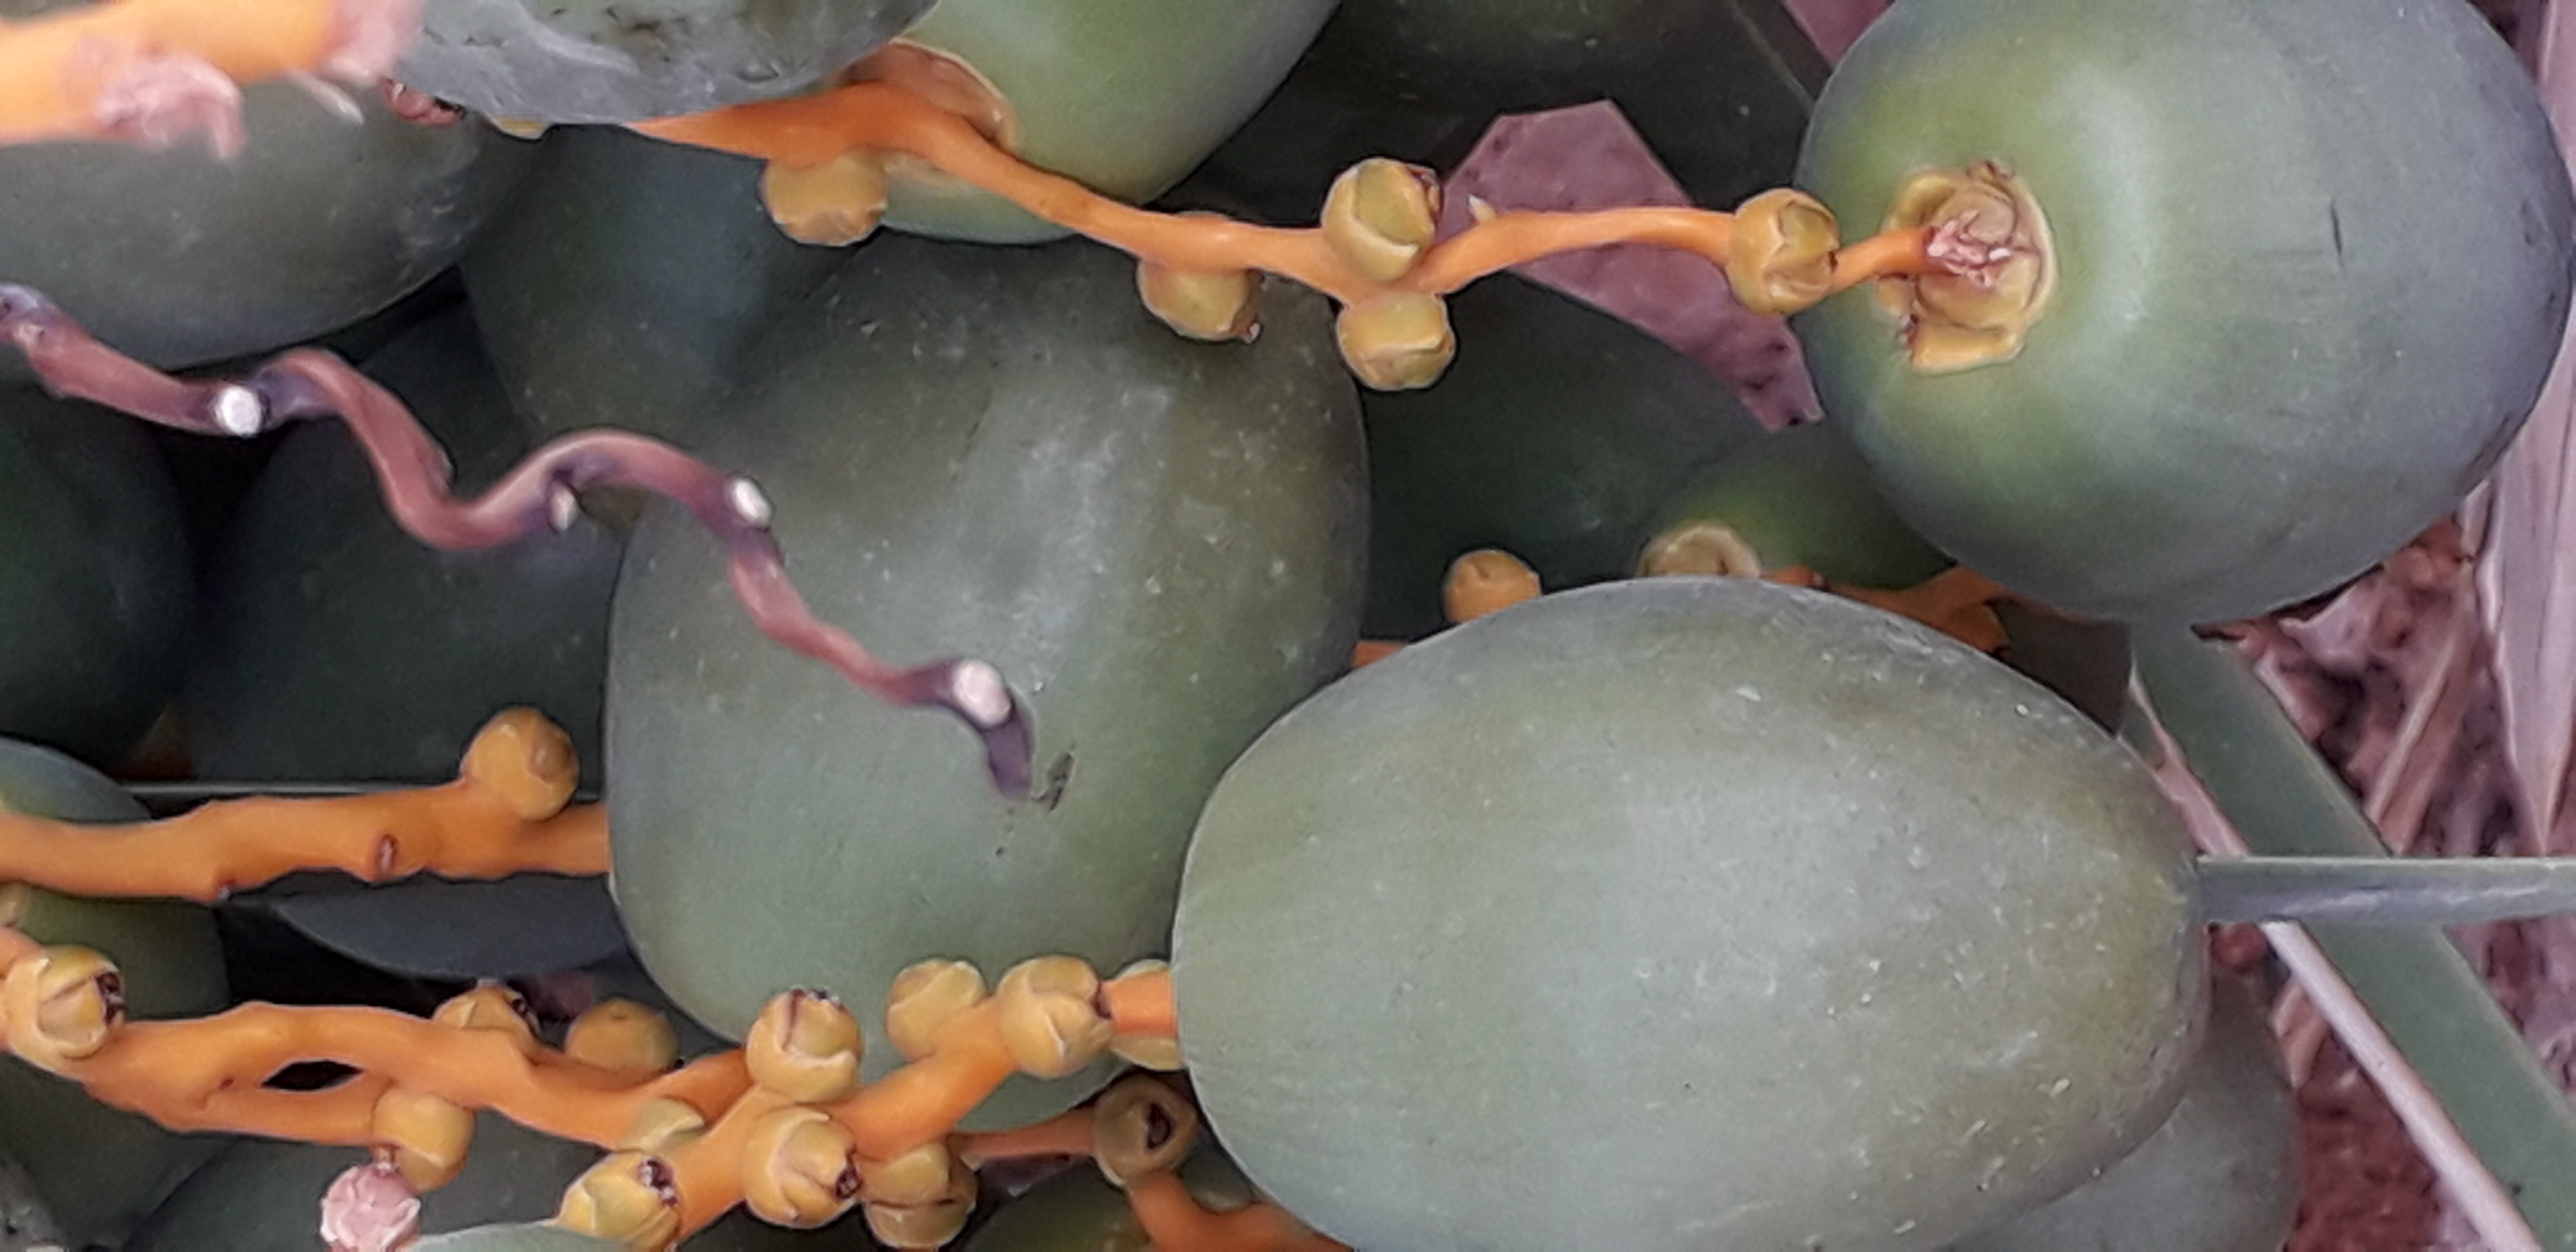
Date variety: Boumajhoul